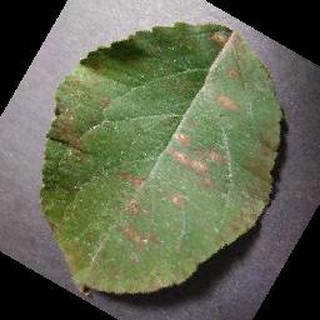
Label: apple_cedar_apple_rust